Collectible card game

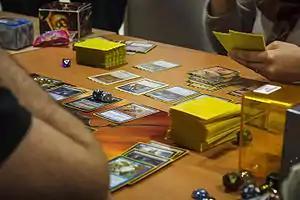
Players engaged in a game of "" with sleeved cards

Each game has a fundamental set of rules that describes the players' objectives, the categories of cards used in the game, and the basic rules by which the cards interact. Each card will have additional text explaining that specific card's effect on the game. Many games utilize a set of keywords to simplify the card text, with keywords referring to common gameplay rules. For example, "Magic: The Gathering" has such as "flying", meaning the creature can only be blocked by other creatures with flying. Each card also generally represents some specific element derived from the game's genre, setting, or source material. The cards are illustrated and named for these source elements, and the card's game function may relate to the subject. For example, "Magic: The Gathering" is based on the fantasy genre, so many of the cards represent creatures and magical spells from that setting. In the game, a dragon is illustrated as a reptilian beast, has higher stats than smaller creatures, and has the aforementioned "flying" keyword. Flavor text on cards is frequently used to provide a narrative for story-driven games or sometimes as humorous asides.